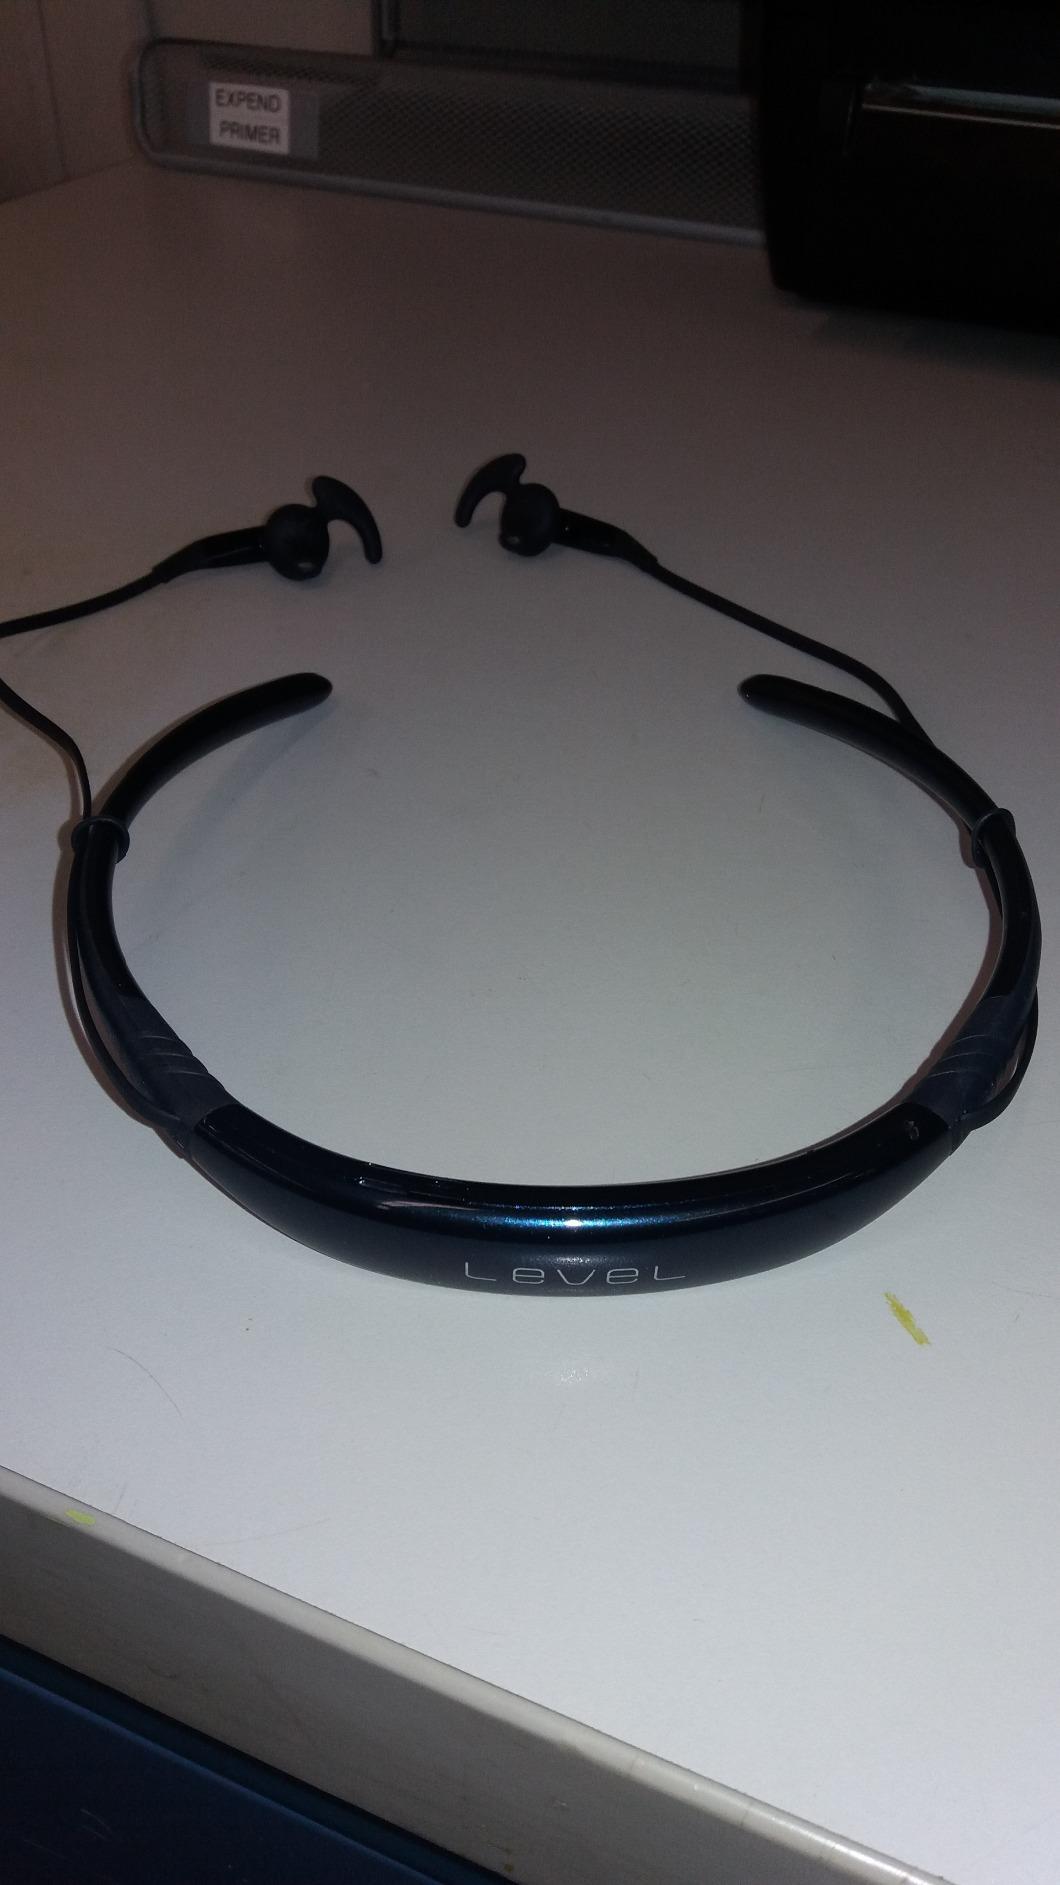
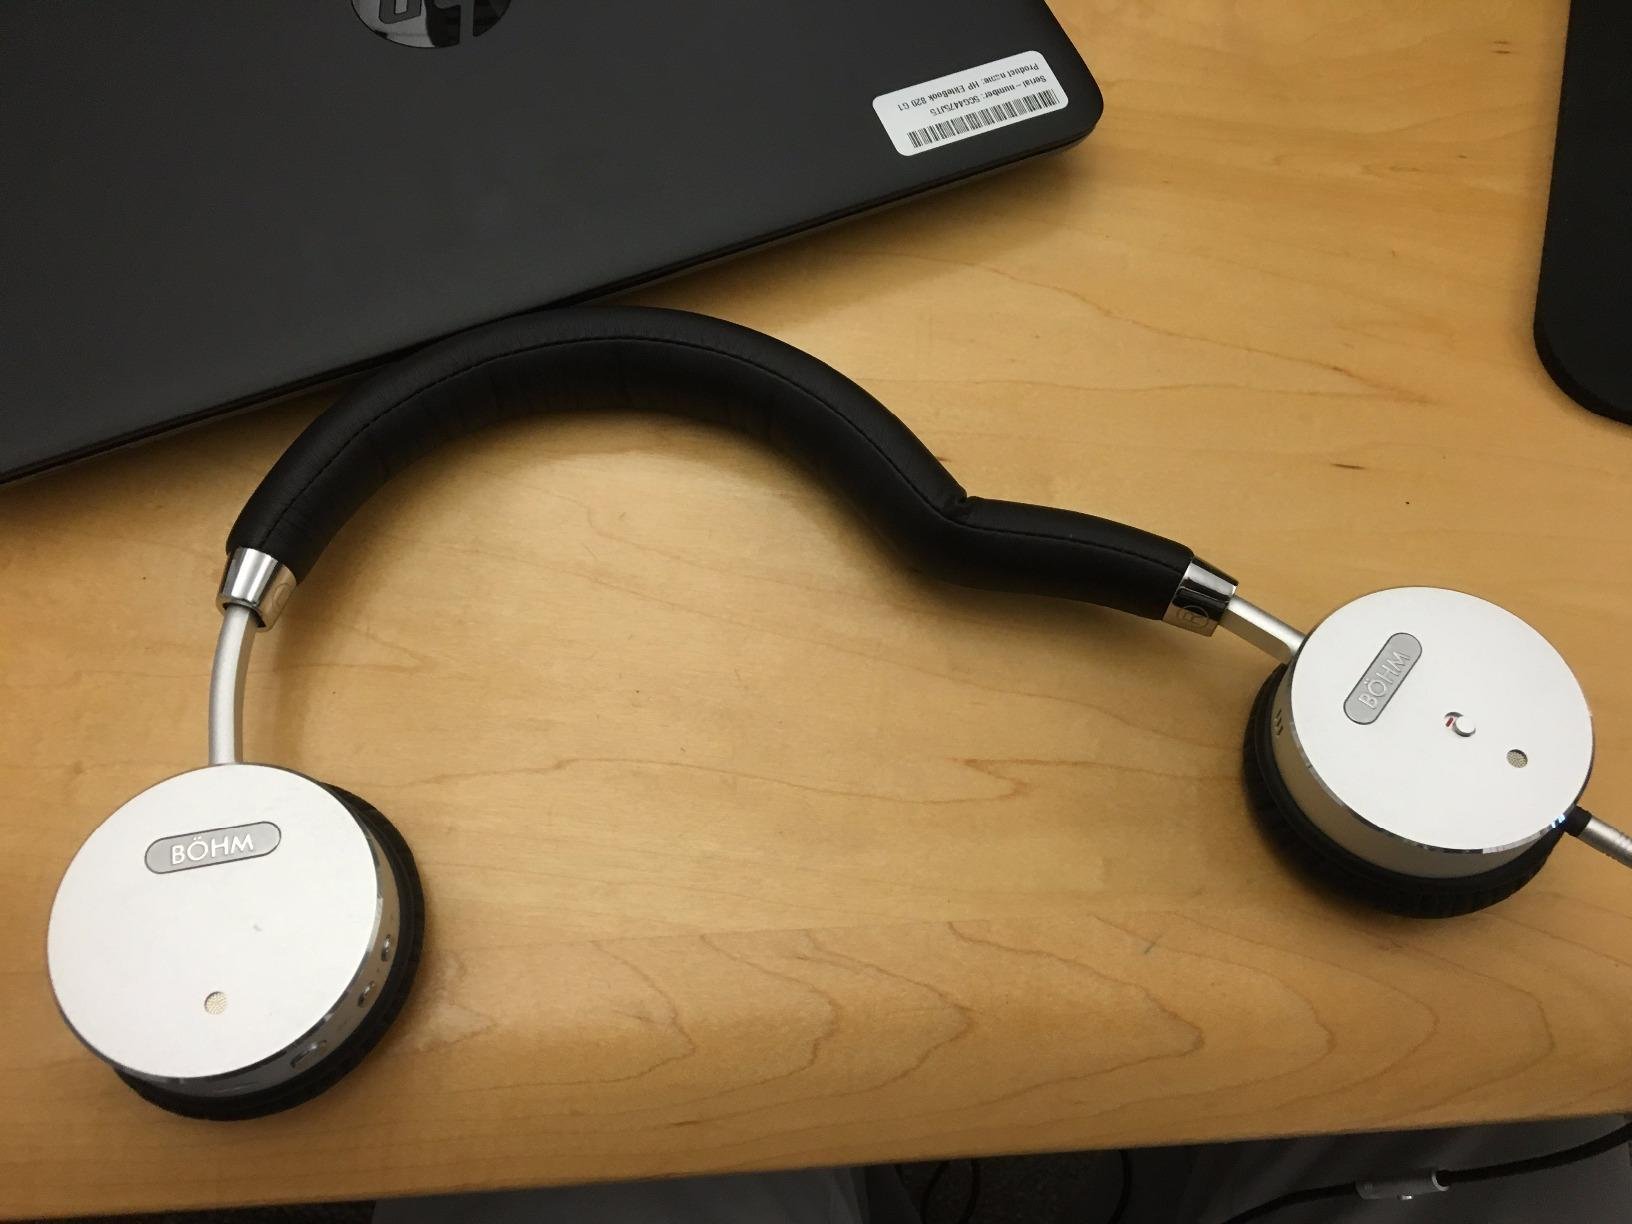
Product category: headphones
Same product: no